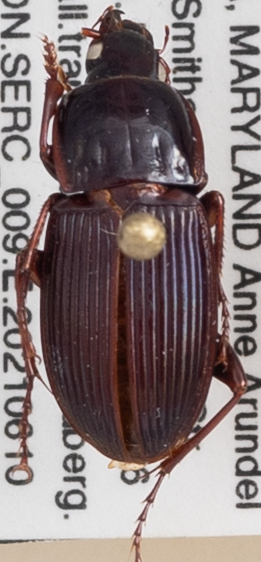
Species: Pterostichus (Abacidus) sp.
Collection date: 2021-06-10
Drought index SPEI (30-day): -0.87
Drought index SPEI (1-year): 2.09
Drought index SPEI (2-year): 1.28